Zelenika Peak

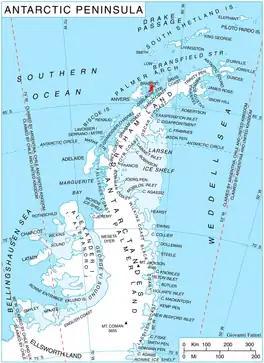
Location of Brabant Island in the Antarctic Peninsula region.

Zelenika Peak is the mostly ice-covered peak of elevation 991 m in the southeast part of Gutsal Ridge in Stribog Mountains on Brabant Island in the Palmer Archipelago, Antarctica. It has steep and partly ice-free southwest slopes, and surmounts Balanstra Glacier to the northeast and Hippocrates Glacier to the southwest.